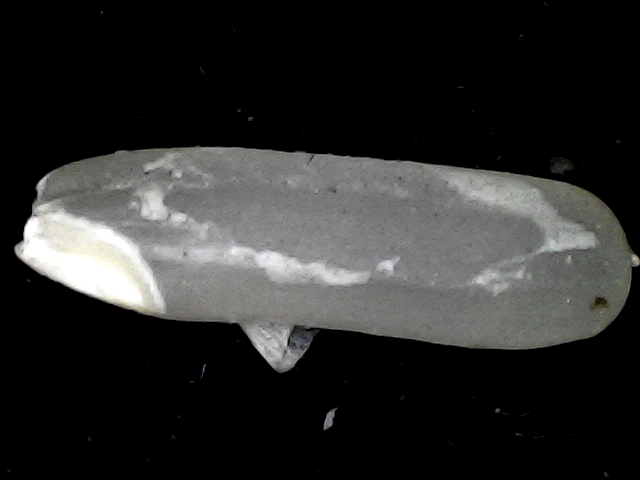
Rice variety: BD87